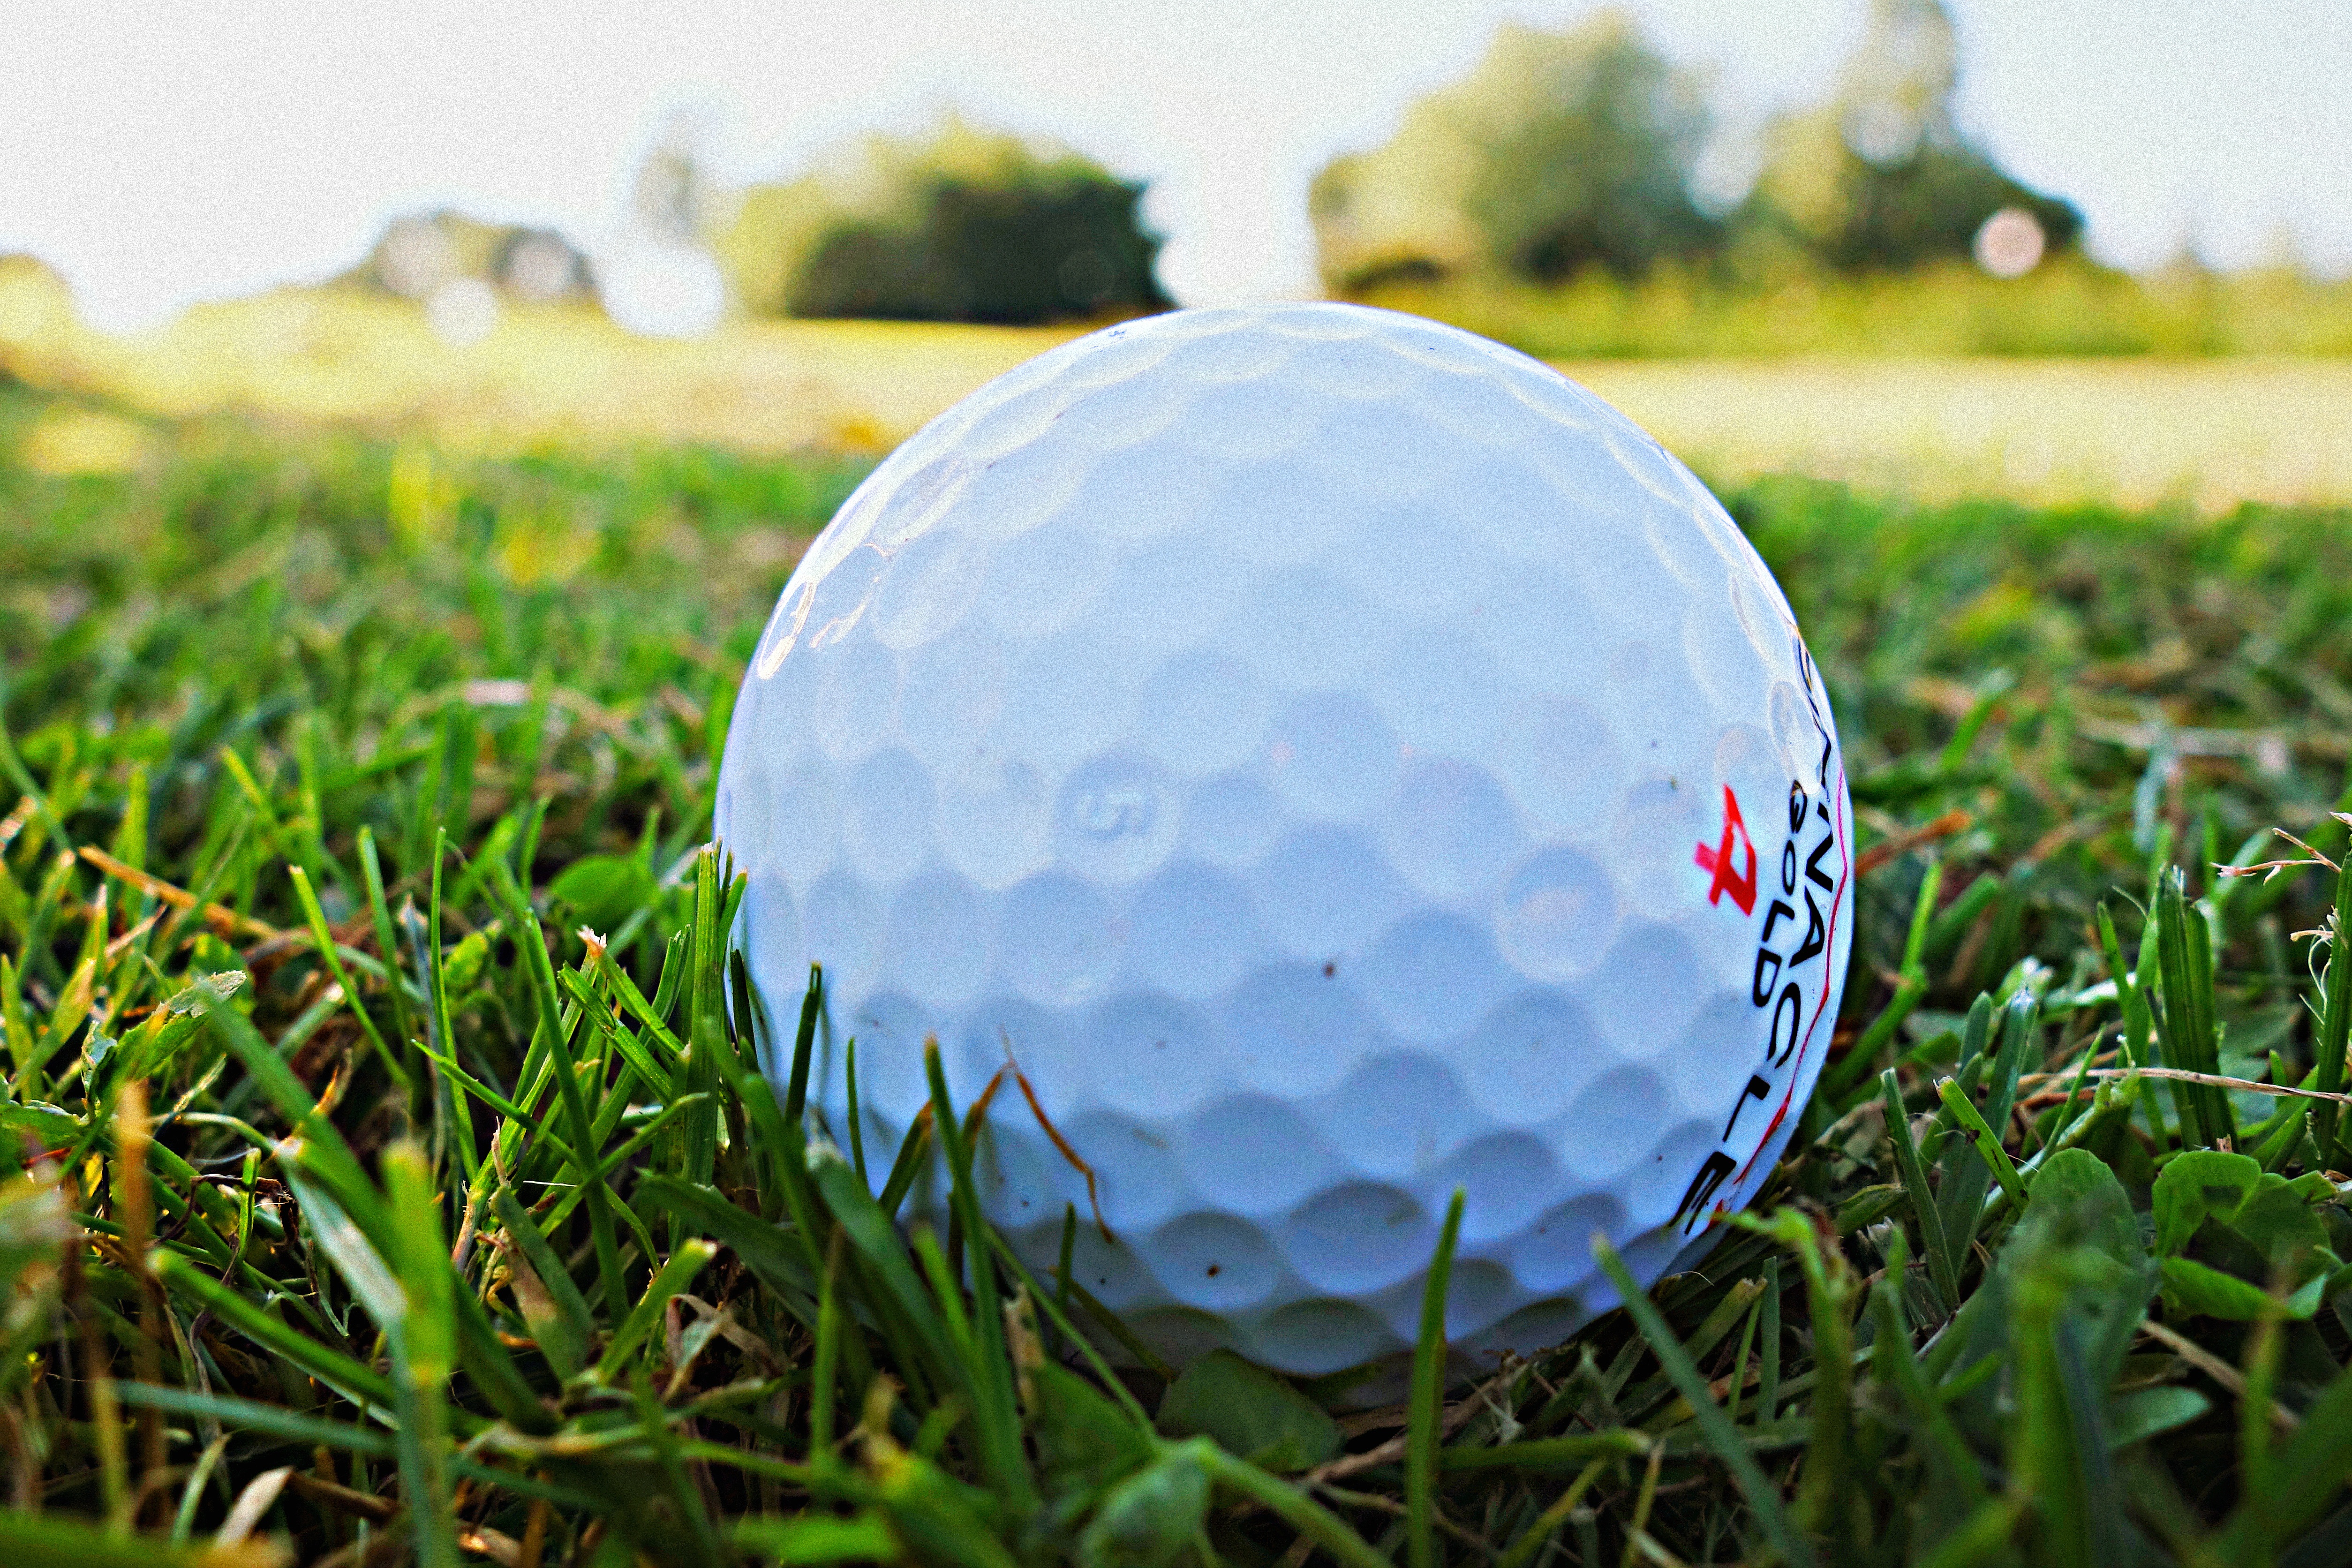
grass, sport, recreation, green, golf, sports equipment, golf course, golfing, golf ball, ball, outdoor recreation, golf equipment